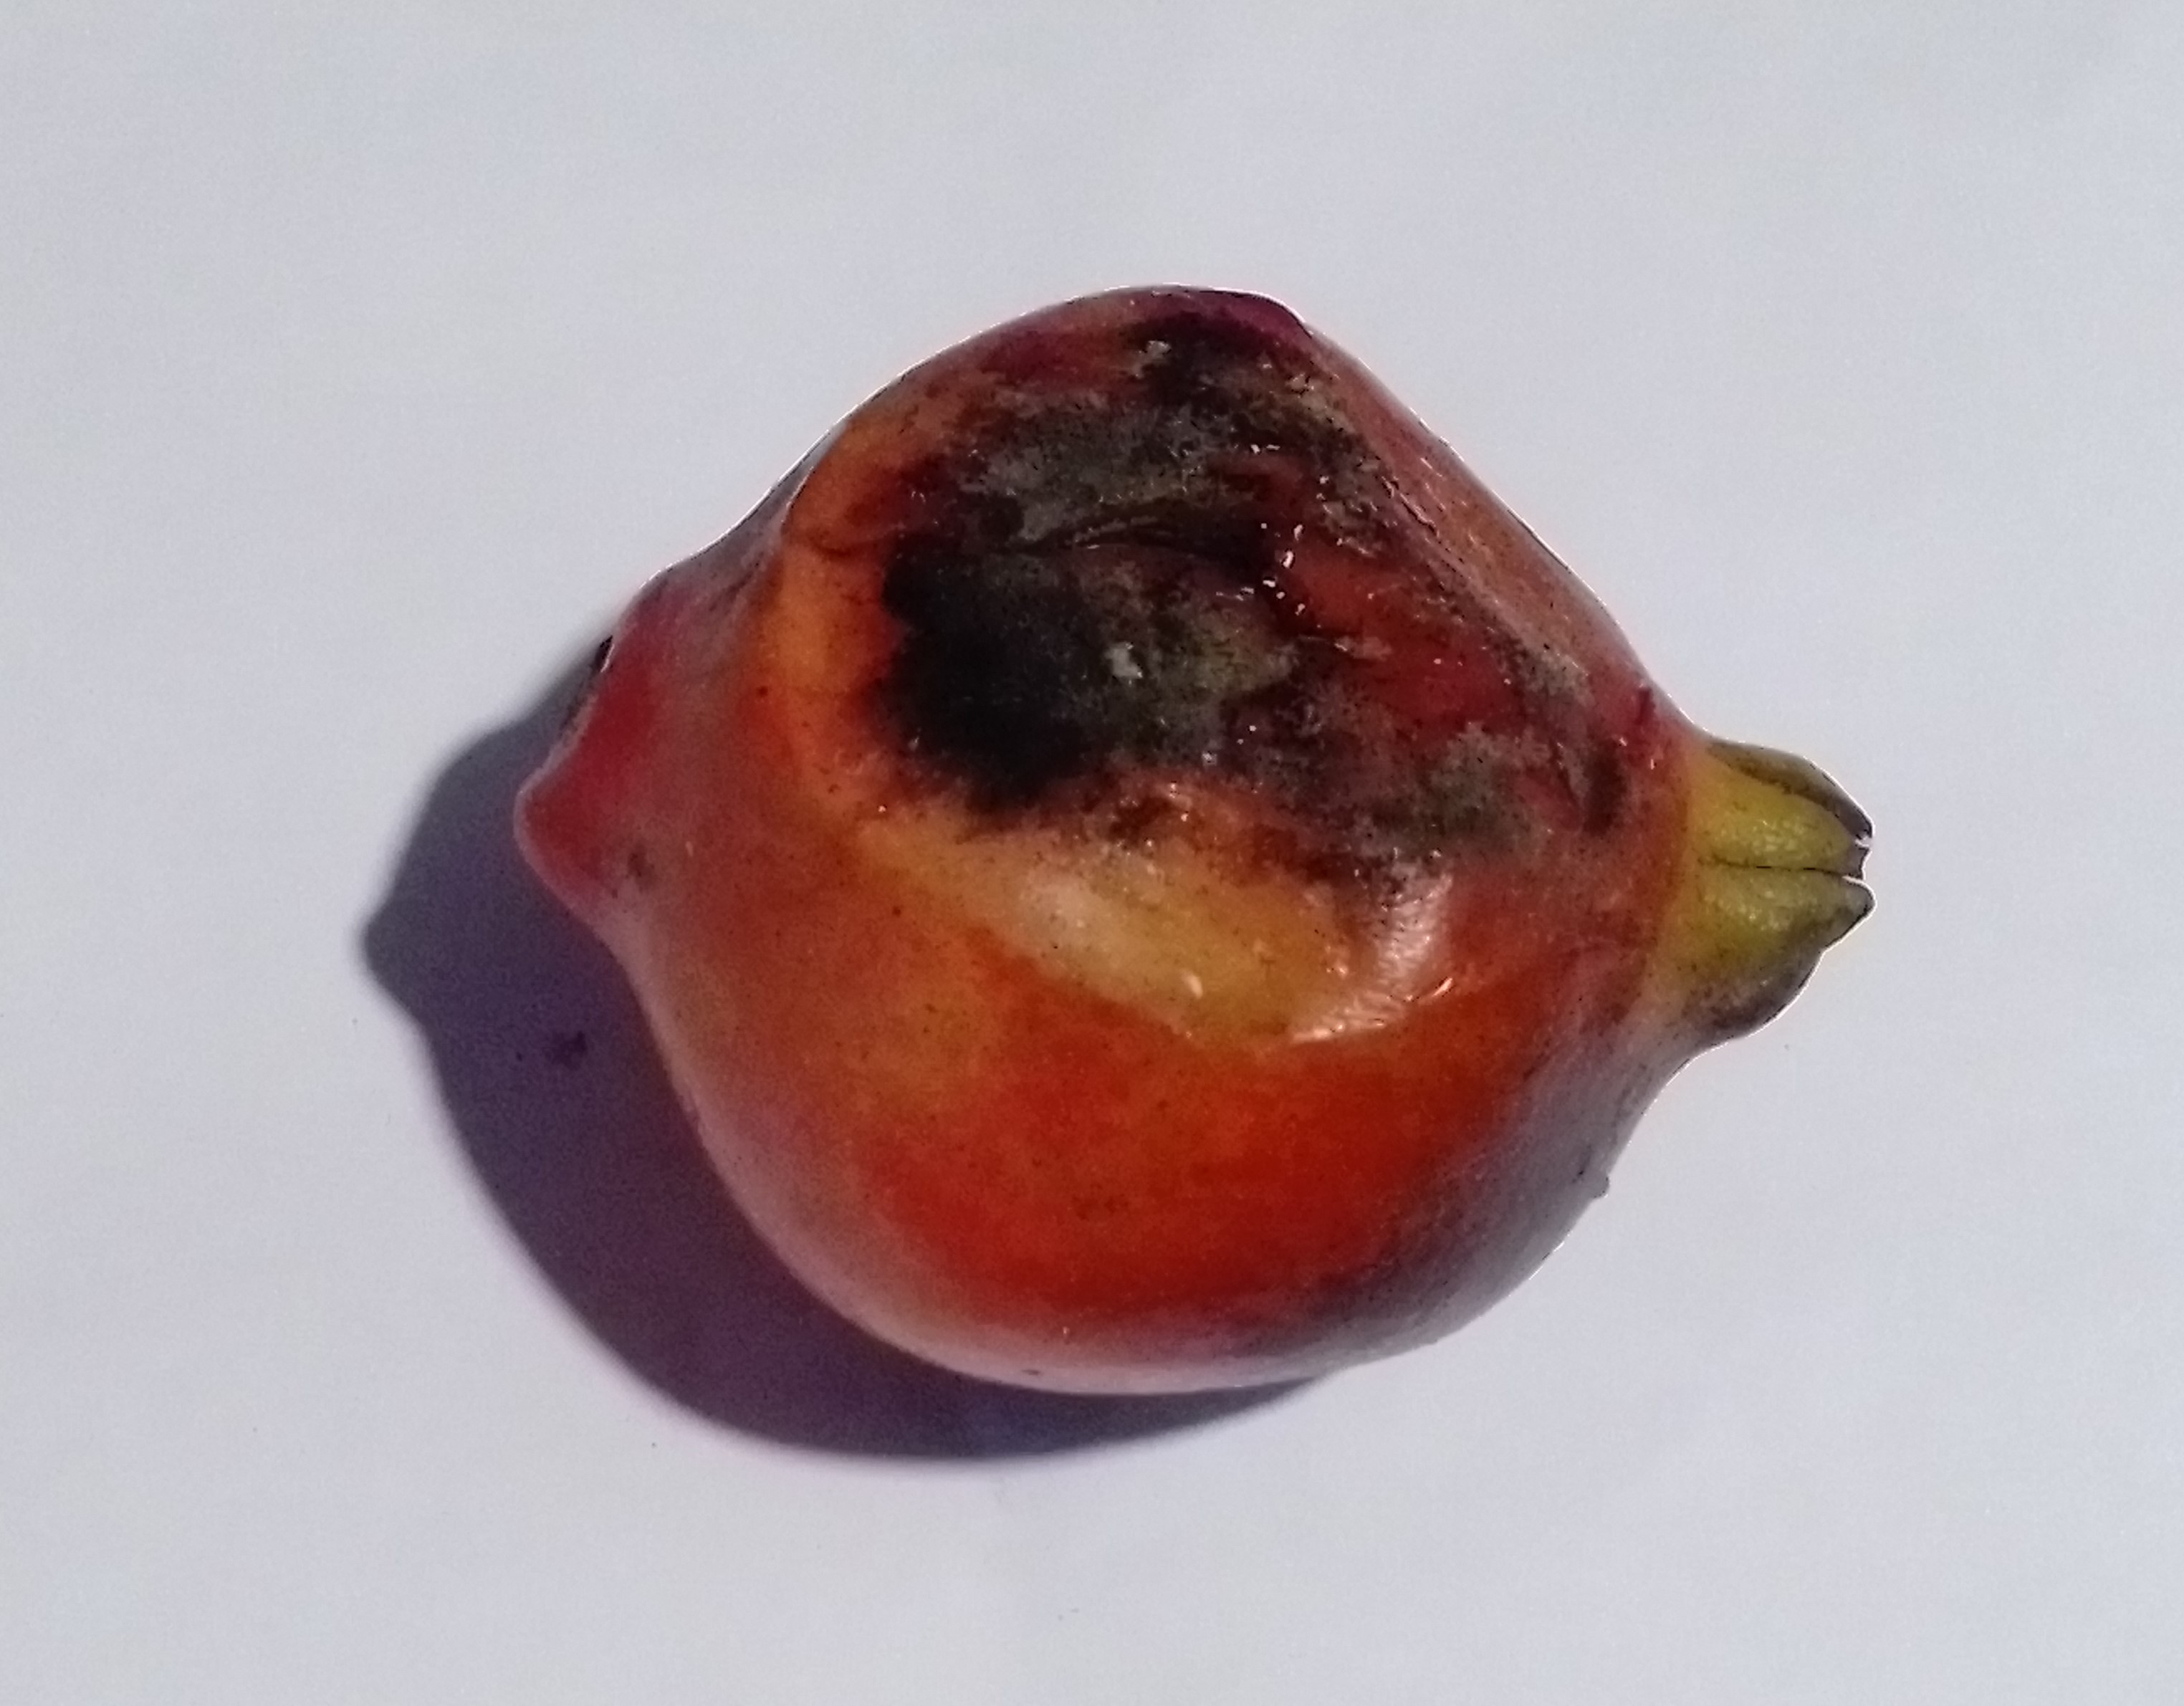
Fruit: pomegranate
Condition: rotten